Alexandre Moret

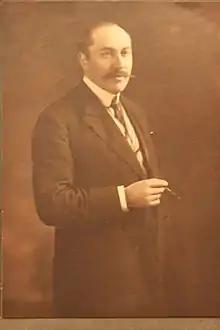
Alexandre Moret (1868-1938).

Alexandre Moret (19 September 1868, Aix-les-Bains – 2 February 1938, Paris) was a French Egyptologist.